Kalikata

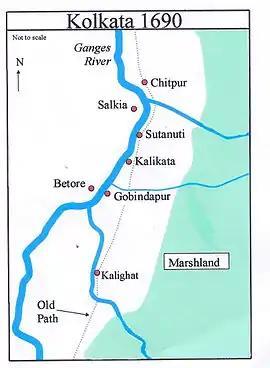
Kalikata in the Map of Calcutta (1690)

A handful of merchants began their operations by building a few factories near the coastal area, one of which was established near the fishing village Kalikata, which was about a hundred miles above the mouth of the Ganges, known as Hooghly. The factory was erected in the vicinity of the celebrated hindu Kalighat Kali Temple. That fishing village is now the famous city of Kolkata, which had received this appellation from the idol temple. While both Sutanati and Gobindapur appear on old maps like Thomas Bowrey's of 1687 and George Herron's of 1690, Kalikata situated between the two is not depicted. However, one variant of the name, "Kalkatâ", is shown in Abu'l Fazal's "Ain-i-Akbari" (around 1590).